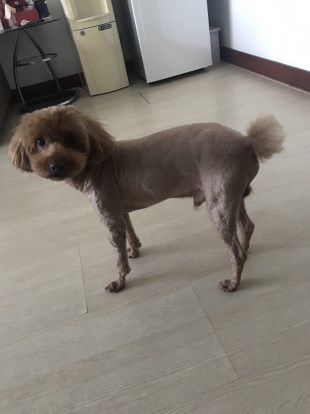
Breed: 7449-n000128-teddy